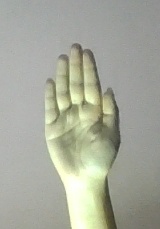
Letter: seen